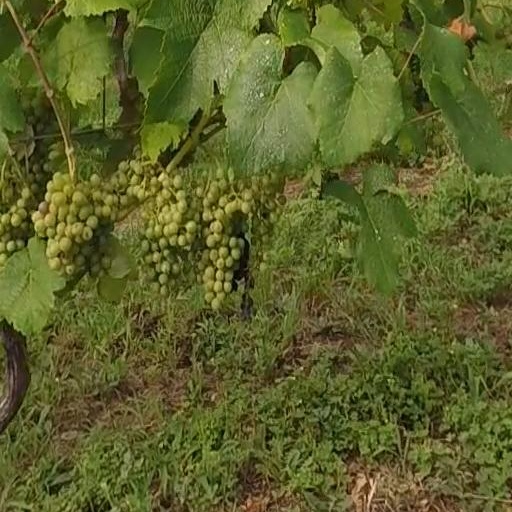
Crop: grape